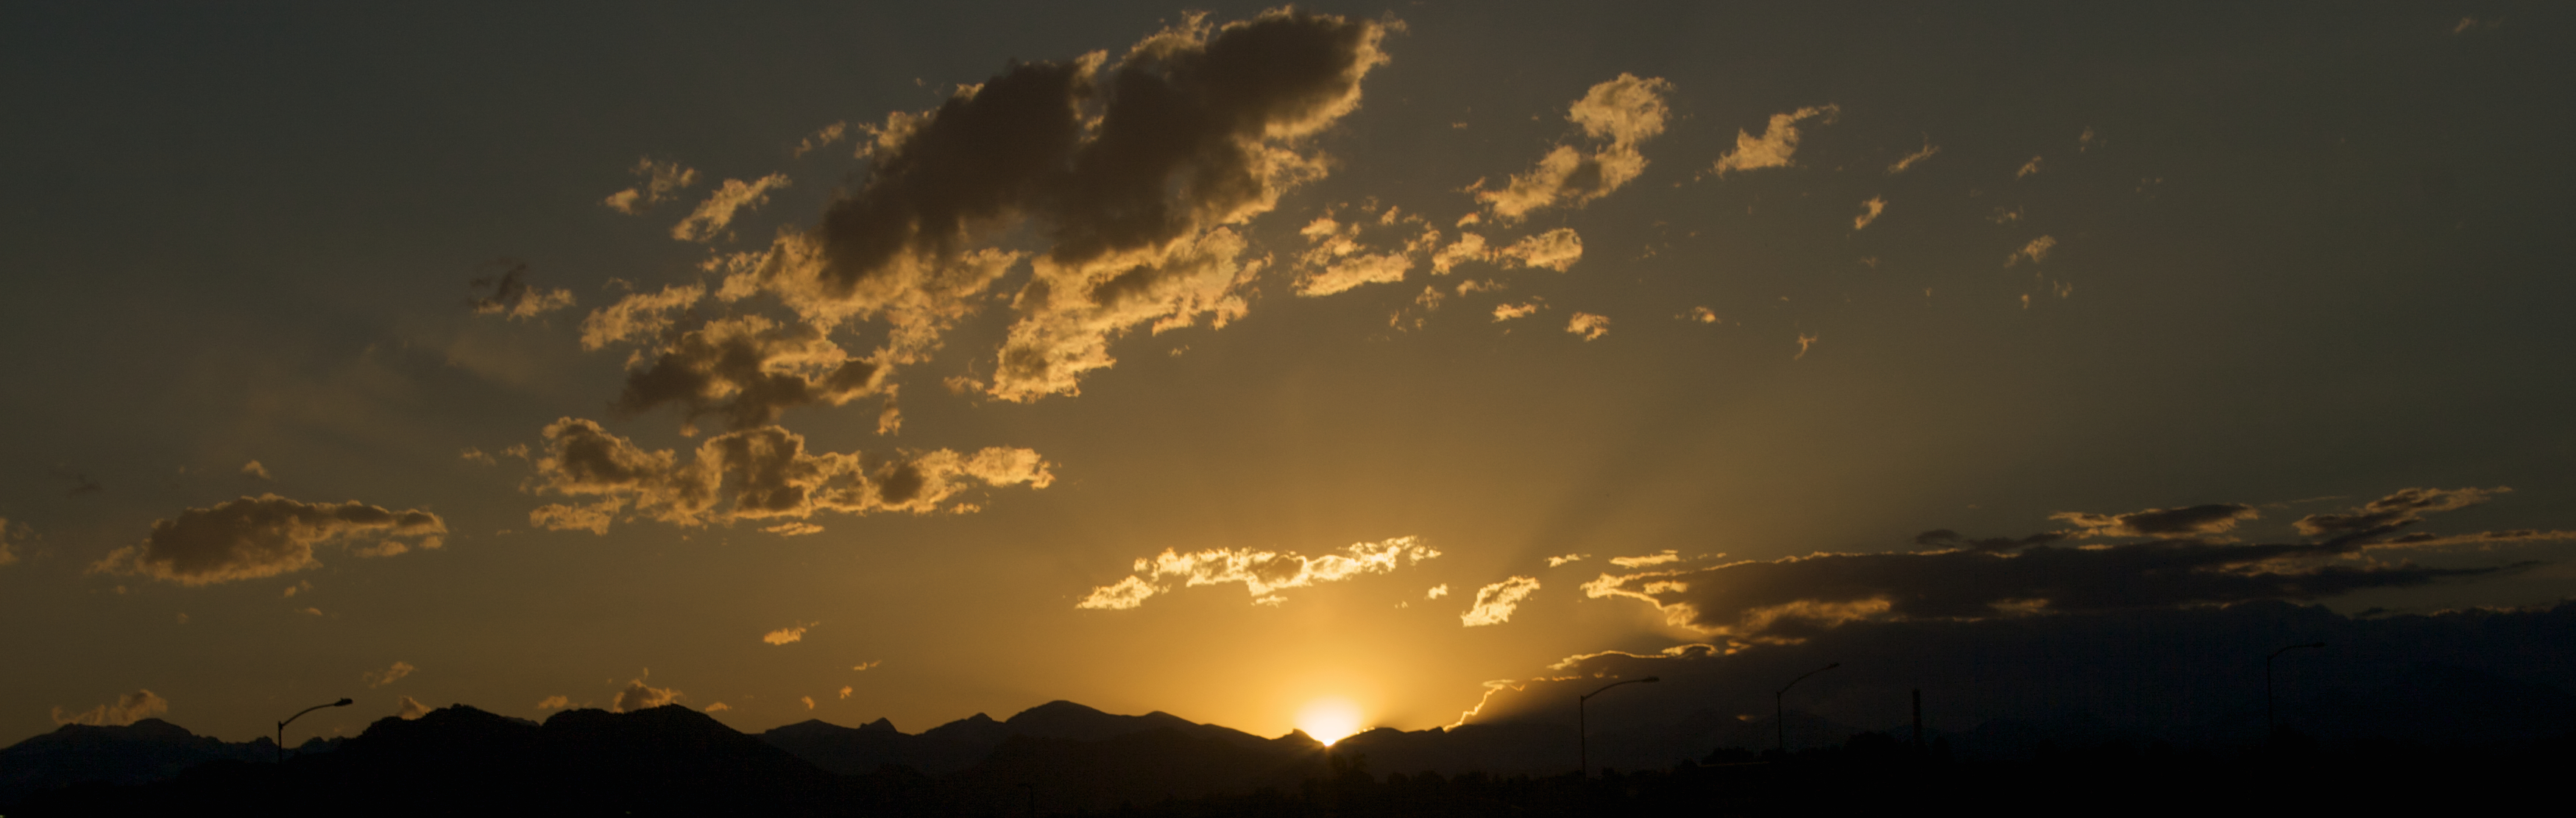
horizon, cloud, sky, sunrise, sunset, night, sunlight, morning, dawn, atmosphere, panorama, dusk, evening, blue, clouds, colorado, mountains, rockies, afterglow